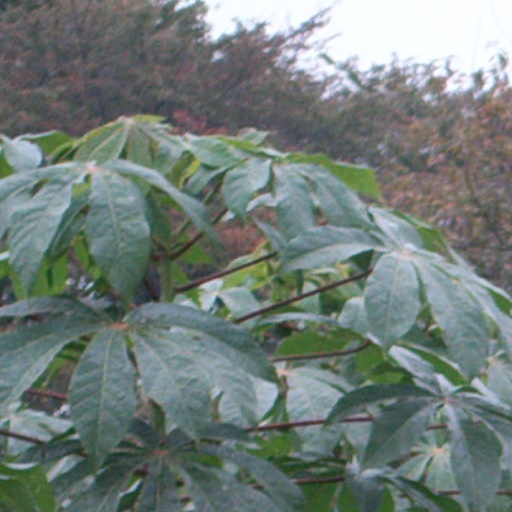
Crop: cassava